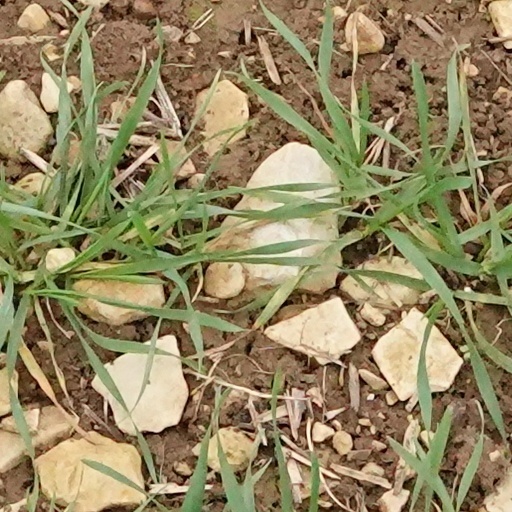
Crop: wheat